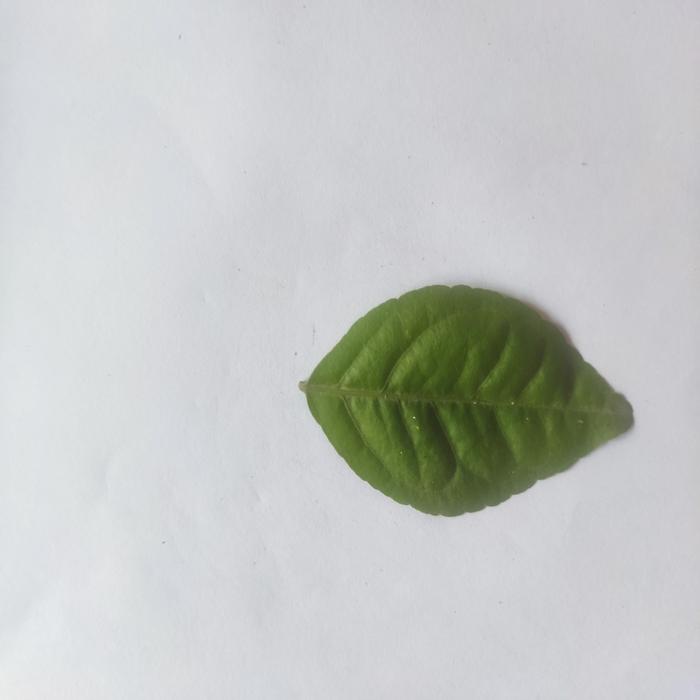
Crop: Aegle Marmelos
Leaf condition: Healthy_Leaf